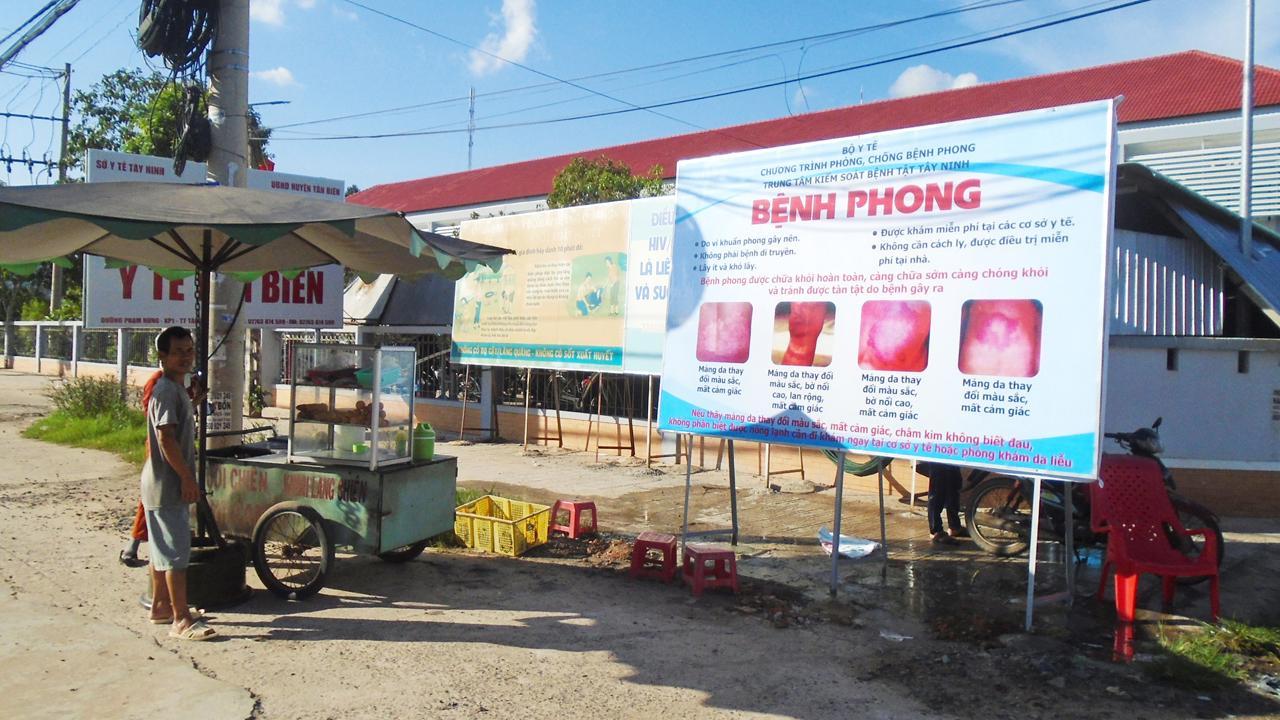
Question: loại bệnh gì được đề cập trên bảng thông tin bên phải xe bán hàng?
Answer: bệnh phong